Iranian peoples

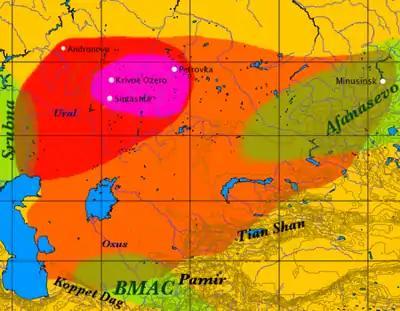
The Andronovo culture's approximate maximal extent, with the formative Sintashta-Petrovka culture (red), the location of the earliest spoke-wheeled chariot finds (purple), and the adjacent and overlapping Afanasevo, Srubna, and BMAC cultures (green).

The Andronovo culture is a collection of similar local Bronze Age Indo-Iranian cultures that flourished c. 1800–900 BC in western Siberia and the west Asiatic steppe. It is probably better termed an archaeological complex or archaeological horizon. The name derives from the village of Andronovo, where in 1914, several graves were discovered, with skeletons in crouched positions, buried with richly decorated pottery. The older Sintashta culture (2100–1800), formerly included within the Andronovo culture, is now considered separately, but regarded as its predecessor, and accepted as part of the wider Andronovo horizon. At least four sub-cultures of the Andronovo horizon have been distinguished, during which the culture expands towards the south and the east: